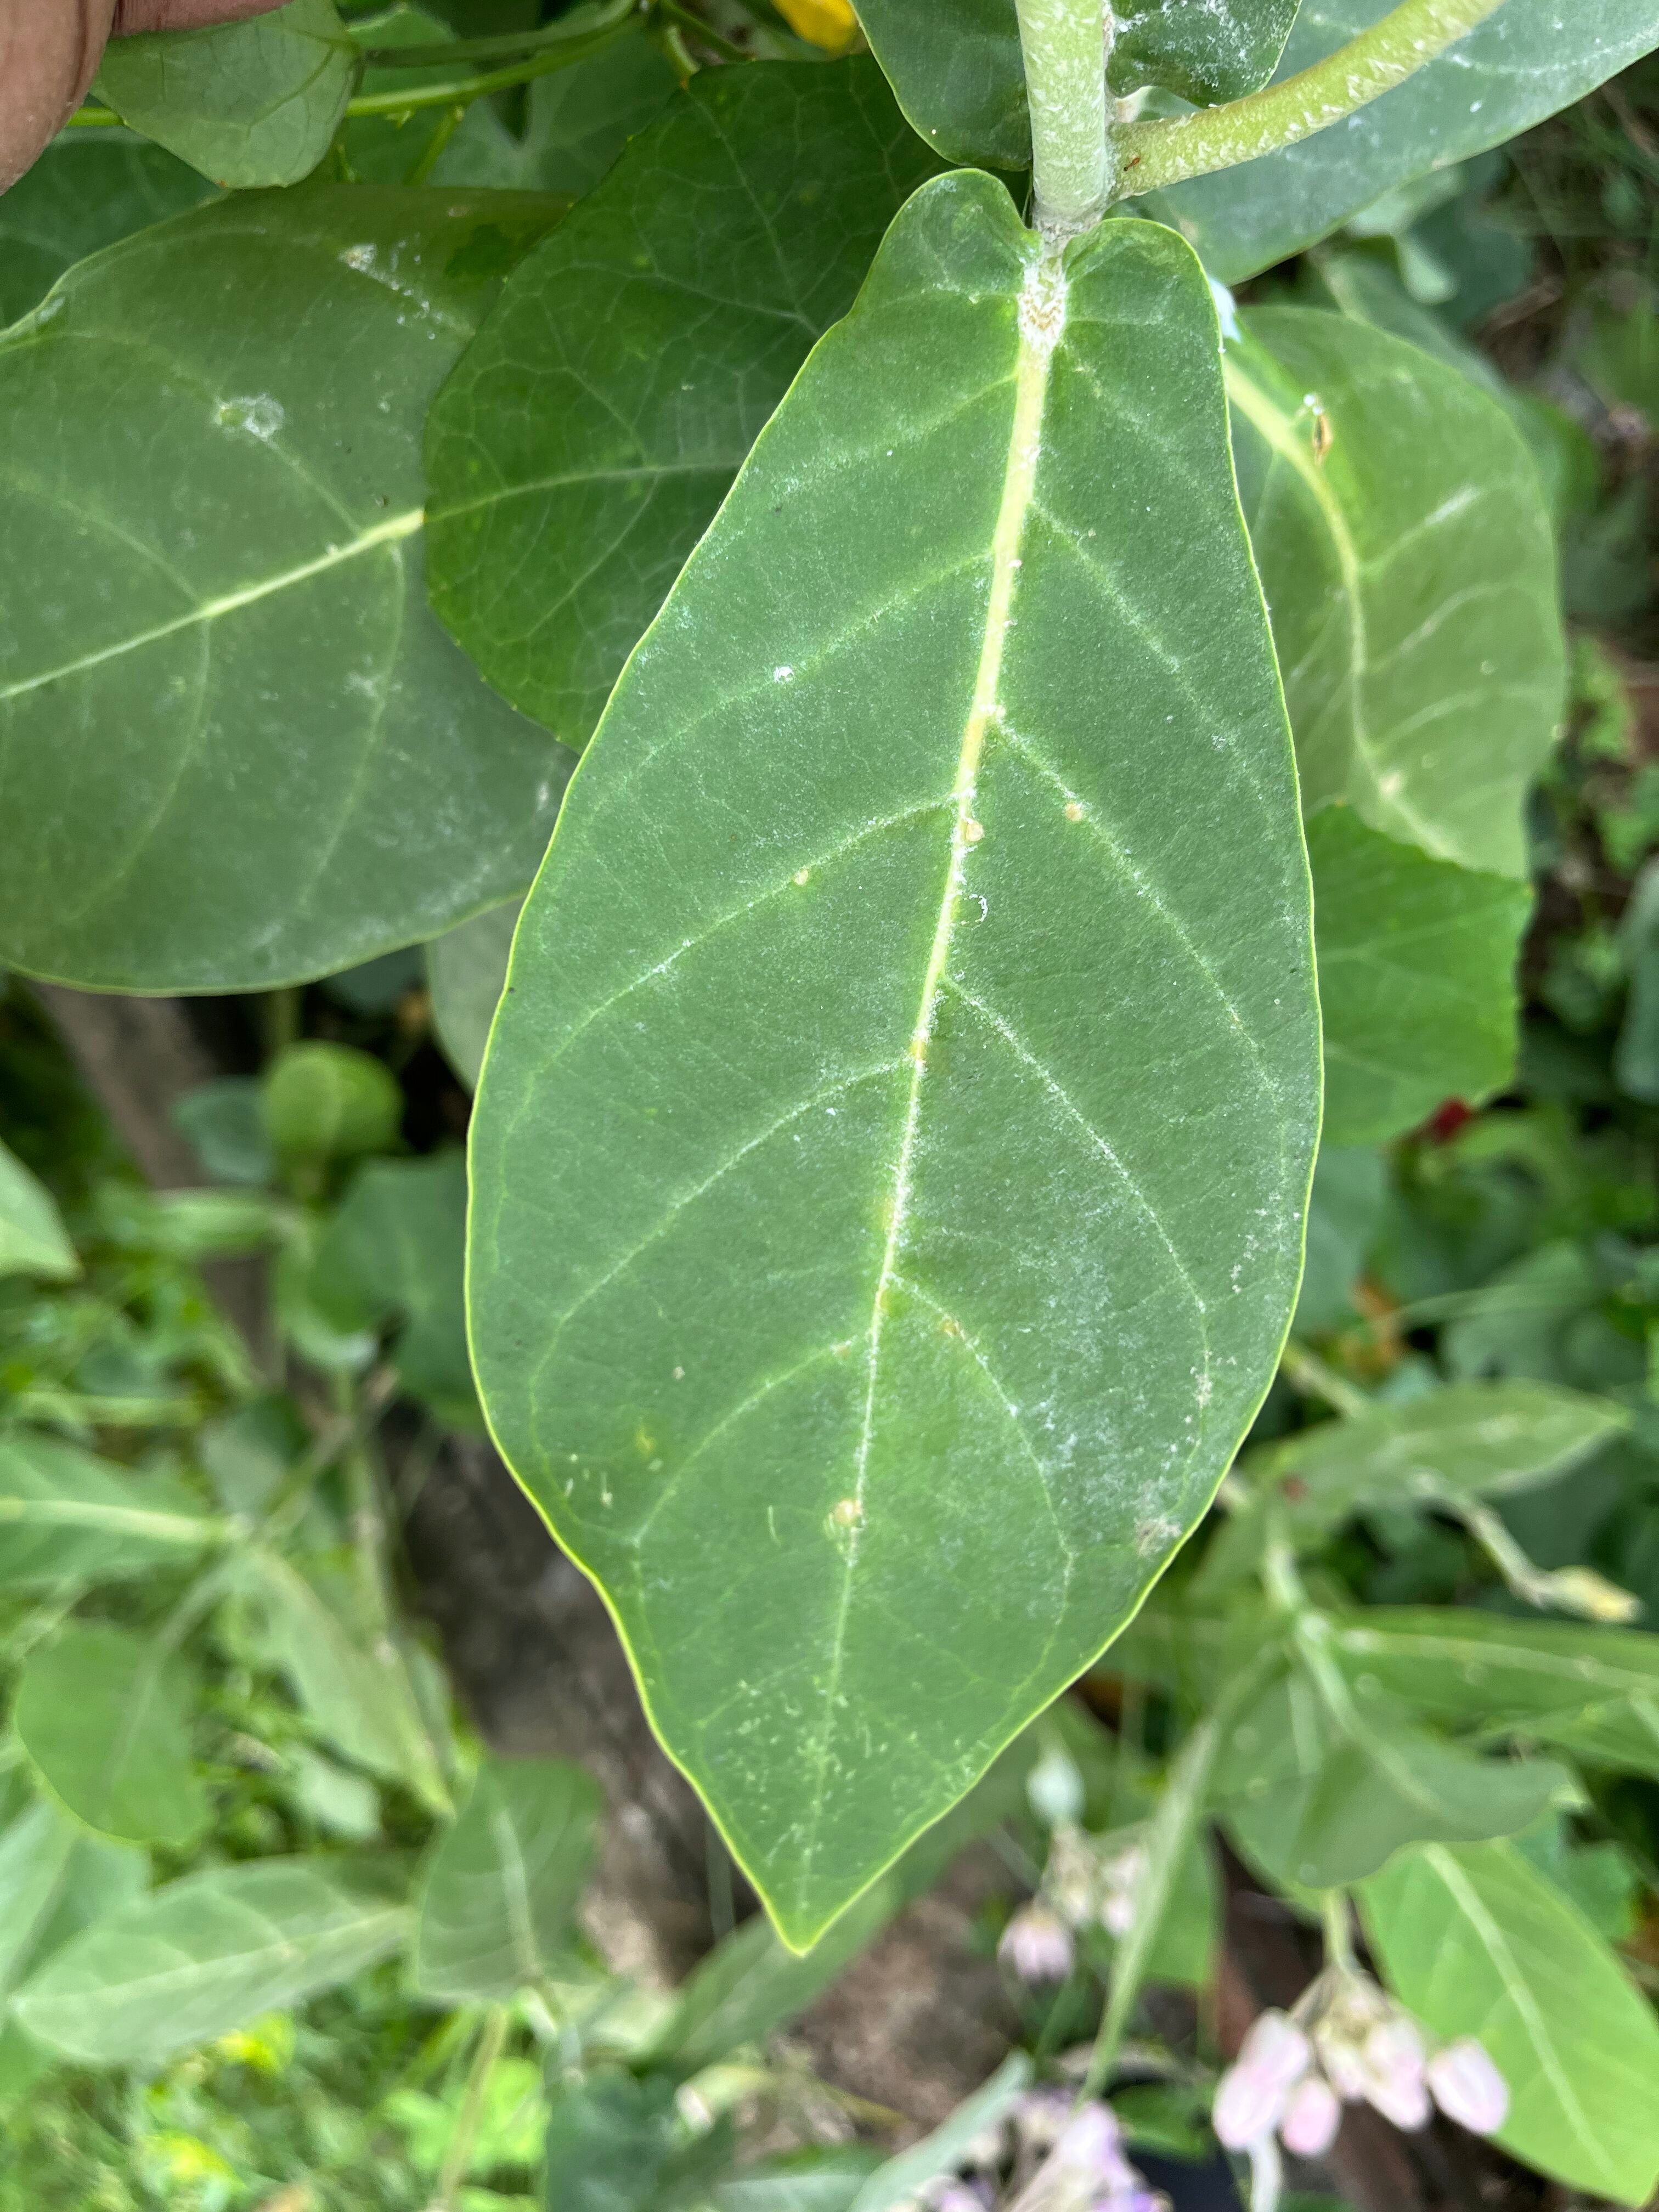
Plant species: calotropis-gigantea